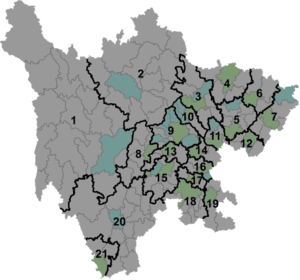
Le Sichuan est une province du centre-ouest de la Chine. Sa capitale est Chengdu.